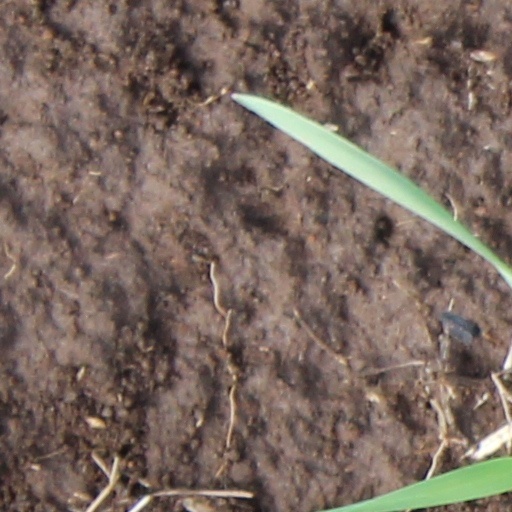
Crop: wheat